The News Herald (North Carolina)

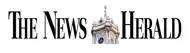

The News Herald is an American, English language daily newspaper based in Morganton, North Carolina covering Burke County, North Carolina. The preceding newspapers include "The Morganton Herald" (1889–1901) and "The Burke County News" (1899–1901). "The News Herald" is a member of the North Carolina Press Association.